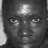
Emotion: neutral